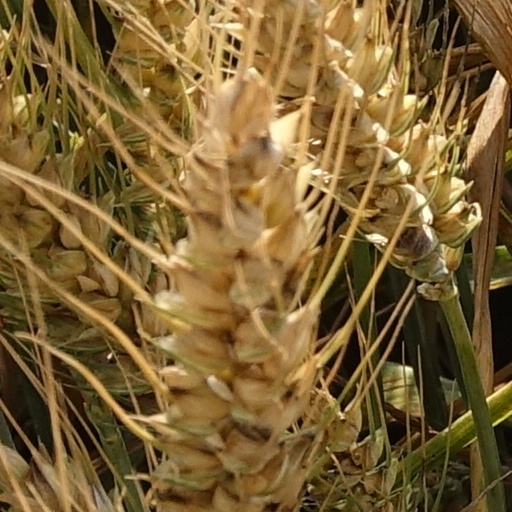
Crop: wheat